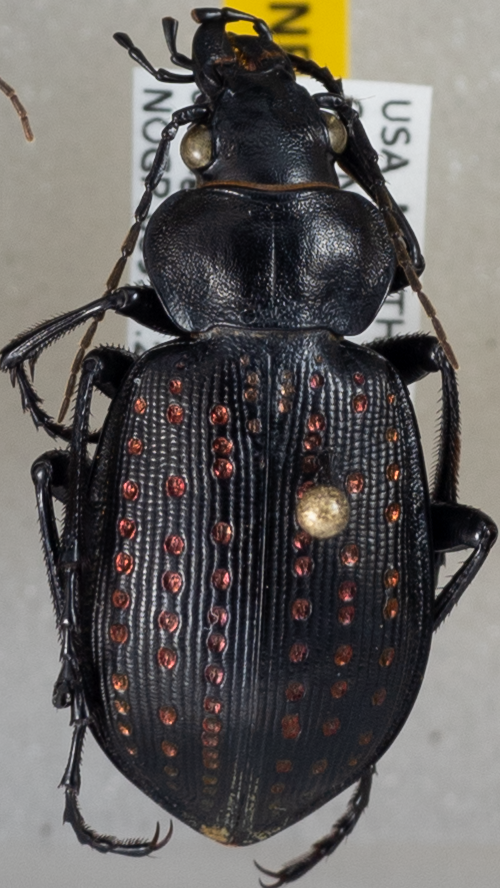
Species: Calosoma calidum
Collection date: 2022-08-09
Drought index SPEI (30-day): -1.69
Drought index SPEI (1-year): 0.646
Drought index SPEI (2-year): -0.88